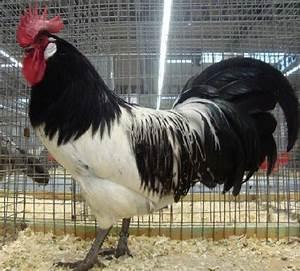
chicken